Shakespeare in performance

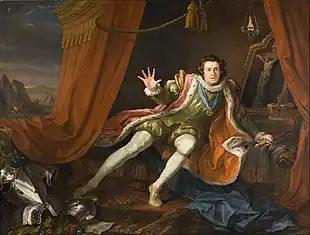
"David Garrick as Richard III". By William Hogarth, 1745. Walker Art Gallery. Tent scene before the Battle of Bosworth: Richard is haunted by the ghosts of those he has murdered.

In the 18th century, Shakespeare dominated the London stage, while Shakespeare productions turned increasingly into the creation of star turns for star actors. After the Licensing Act 1737, one fourth of the plays performed were by Shakespeare, and on at least two occasions rival London playhouses staged the very same Shakespeare play at the same time ("Romeo and Juliet" in 1755 and "King Lear" the next year) and still commanded audiences. This occasion was a striking example of the growing prominence of Shakespeare stars in the theatrical culture, the big attraction being the competition and rivalry between the male leads at Covent Garden and Drury Lane, Spranger Barry and David Garrick. In the 1740s, Charles Macklin, in roles such as Malvolio and Shylock, and David Garrick, who won fame as Richard III in 1741, helped make Shakespeare truly popular. Garrick went on to produce 26 of the plays at Drury Lane Theatre between 1747 and 1776, and he held a great Shakespeare Jubilee at Stratford in 1769. He freely adapted Shakespeare's work, however, saying of "Hamlet": "I had sworn I would not leave the stage till I had rescued that noble play from all the rubbish of the fifth act. I have brought it forth without the grave-digger's trick, Osrick, & the fencing match." Apparently no incongruity was perceived in having Barry and Garrick, in their late thirties, play adolescent Romeo one season and geriatric King Lear the next. 18th century notions of verisimilitude did not usually require an actor to be physically appropriate for a role, a fact epitomized by a 1744 production of "Romeo and Juliet" in which Theophilus Cibber, then forty, played Romeo to the Juliet of his teenaged daughter Jennie.